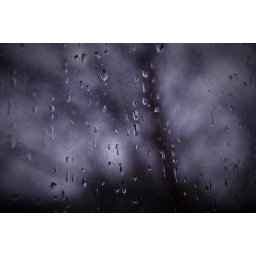
The drops of a rainy day against a tree of black and a sky of grey. By Matt